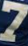
Number: 7